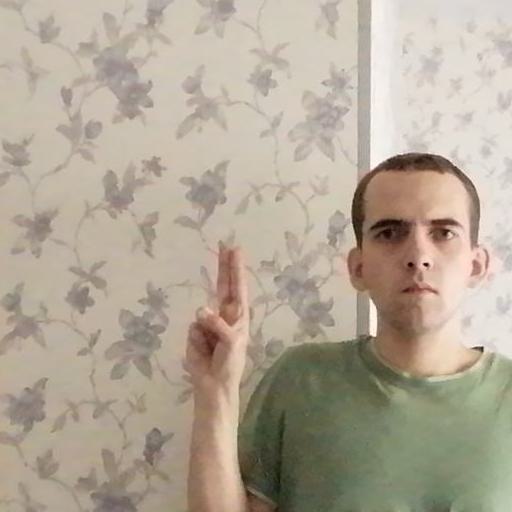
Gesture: two_up